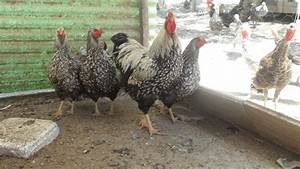
Label: chicken